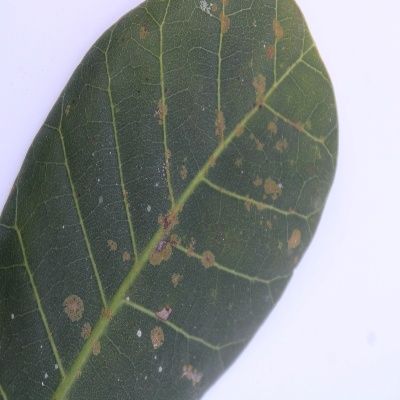
Crop: Cashew
Condition: red rust